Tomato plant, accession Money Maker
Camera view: tilt-top (135 deg); turntable rotation: 90 degrees
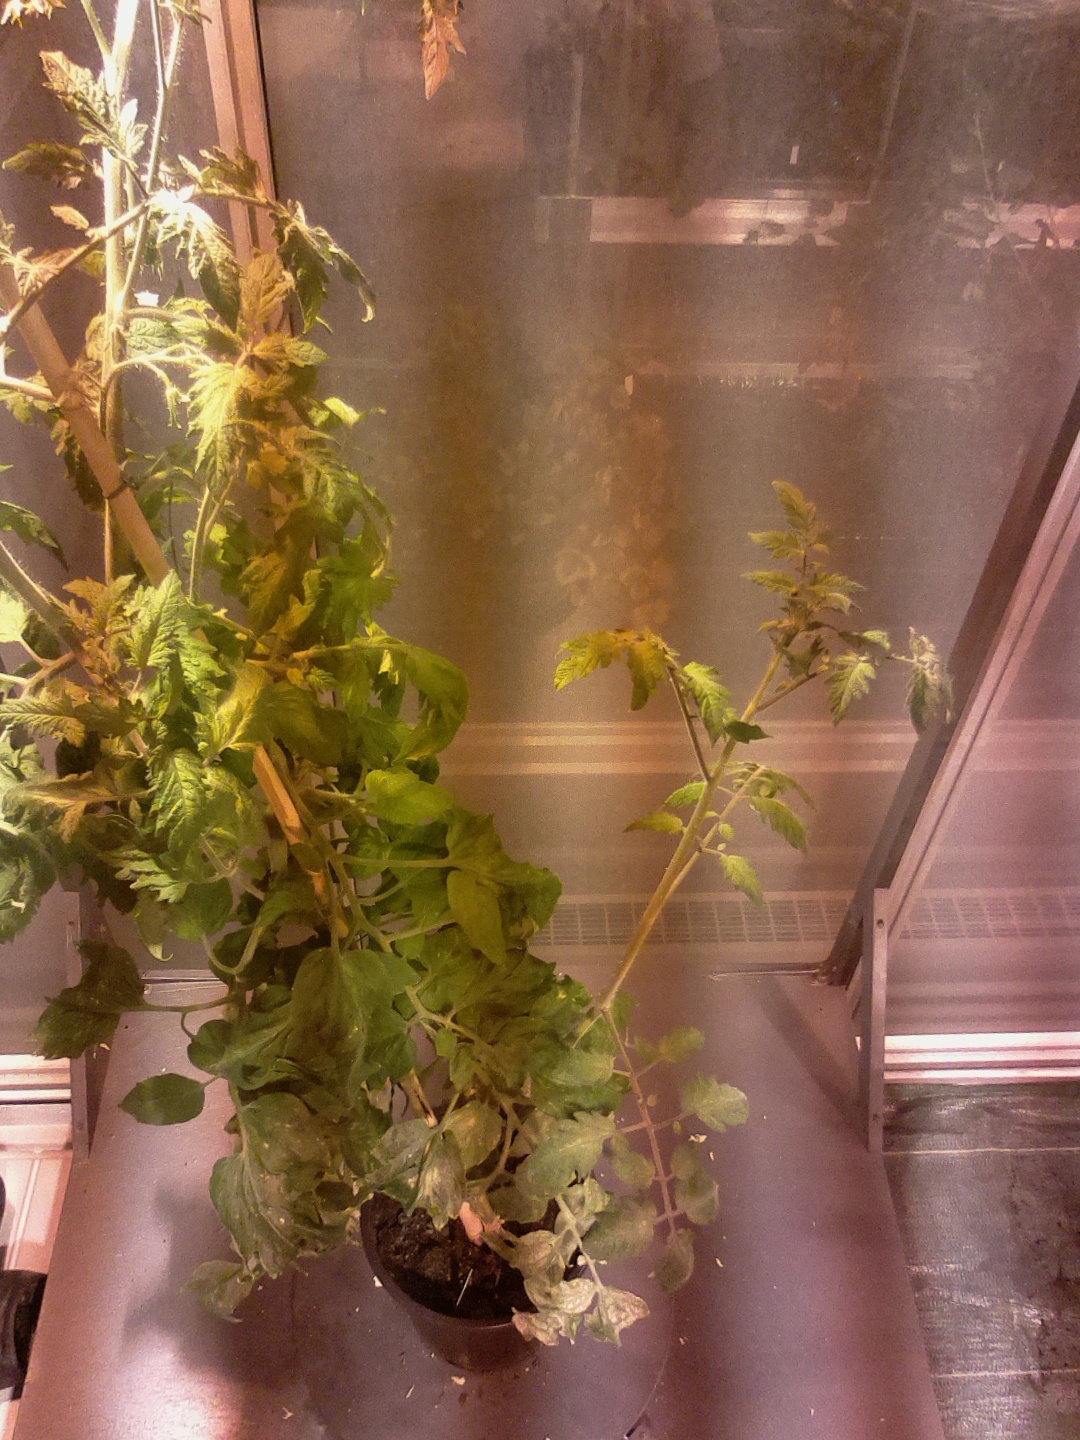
BBCH growth stage 73: 30%-40% of final fruit size